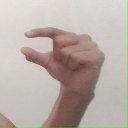
अक्षर: ग